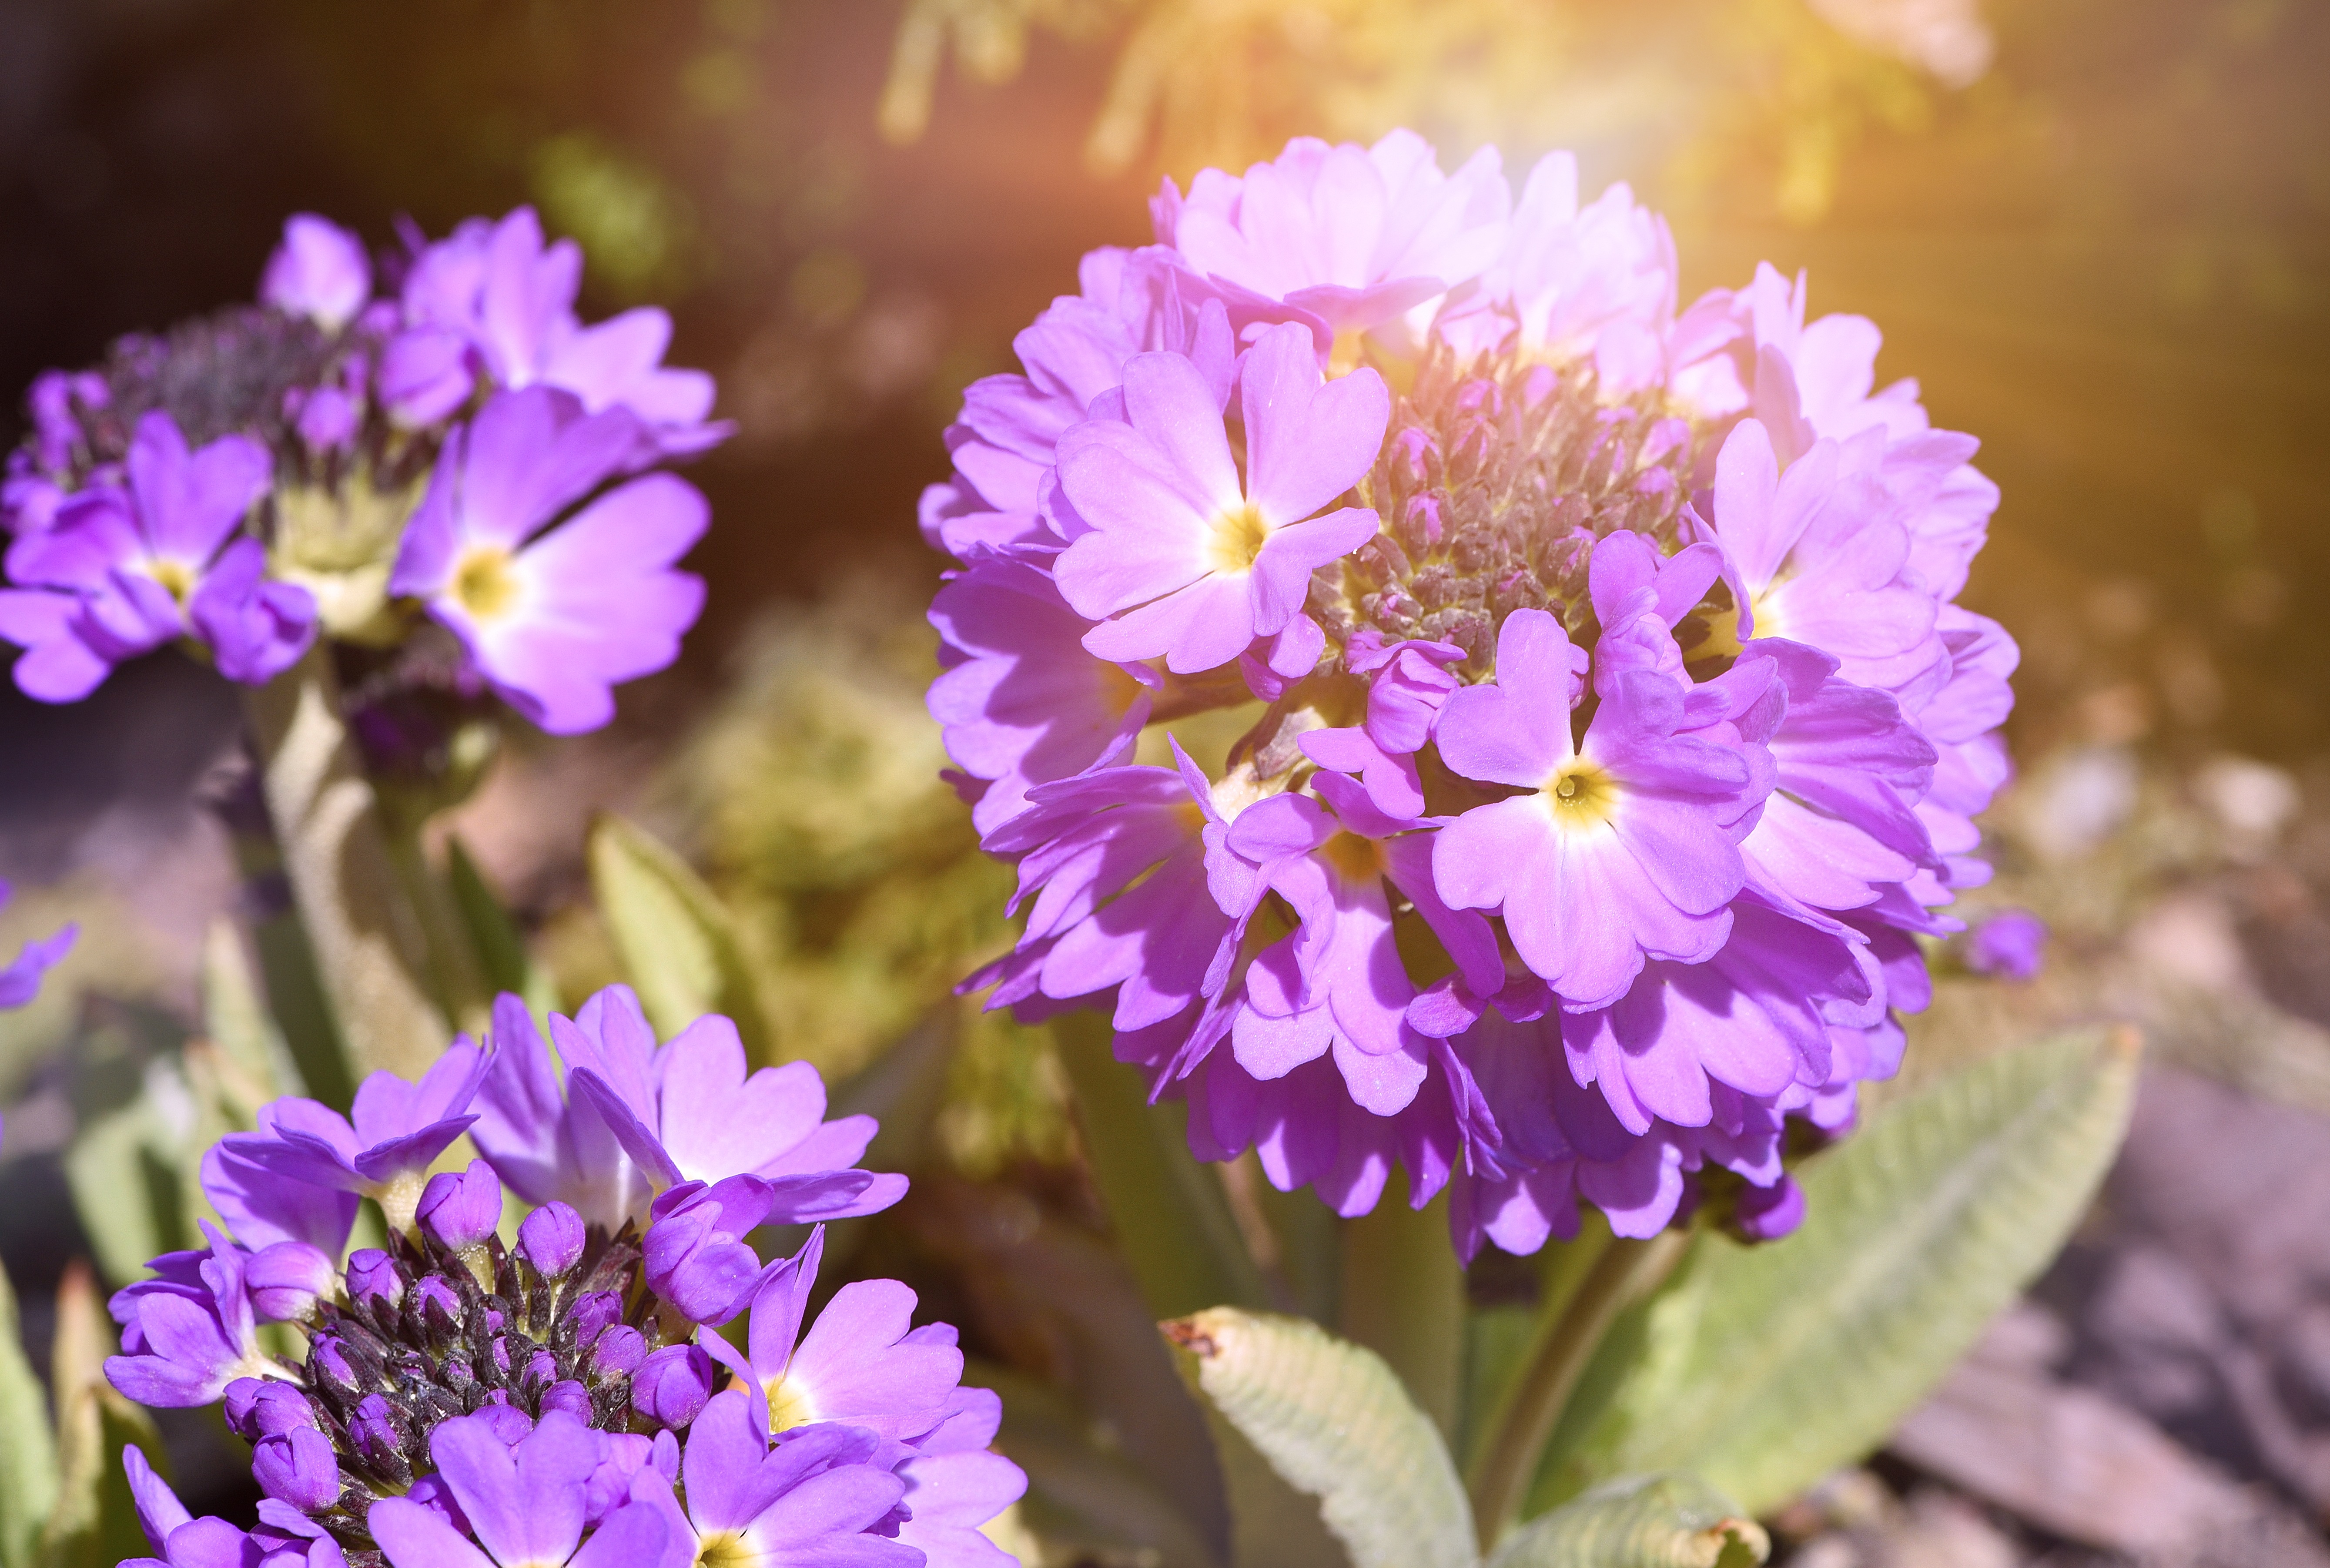
blossom, light, plant, sunlight, flower, purple, petal, spring, botany, garden, close, flora, wildflower, flowers, drumstick, primrose, spring flower, primula, macro photography, flowering plant, annual plant, land plant, violet family